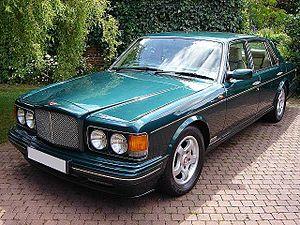
La Bentley Turbo RT est une voiture de luxe qui a succédé à la Turbo R en 1997. Elle sera produite pendant 2 ans, jusqu'en 1999. 252 exemplaires seront construits.